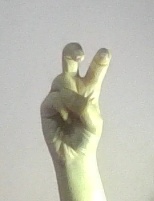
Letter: toot